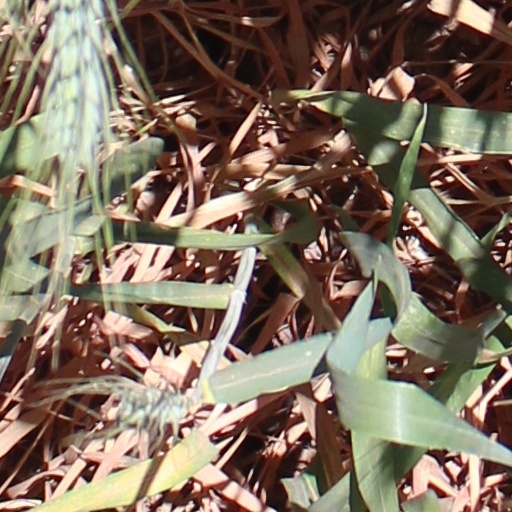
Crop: wheat